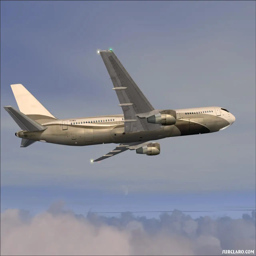
decided to take my private jet for a flight .